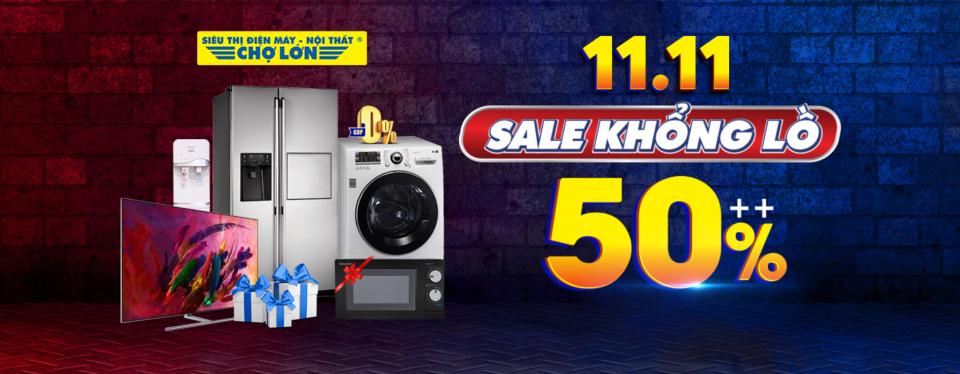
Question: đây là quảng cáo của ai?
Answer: của siêu thị điện máy- nội thất chợ lớn